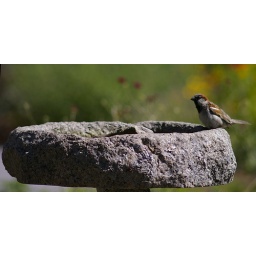
Sparrow at a bird bath at the Massachusetts Audobon Sanctuary in Wellfleet, Cape Cod. July, 2007